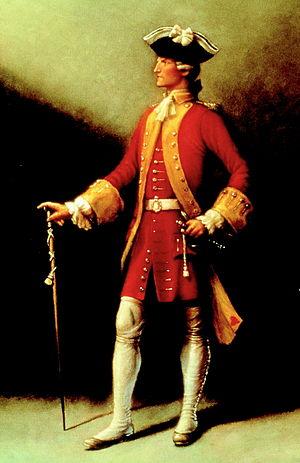
Richard Hennessy, né en 1724 à Cill a Mhuilinn en Irlande et mort le 8 octobre 1800 à Cognac, était un négociant jacobite, fondateur de l'entreprise de cognac Hennessy.